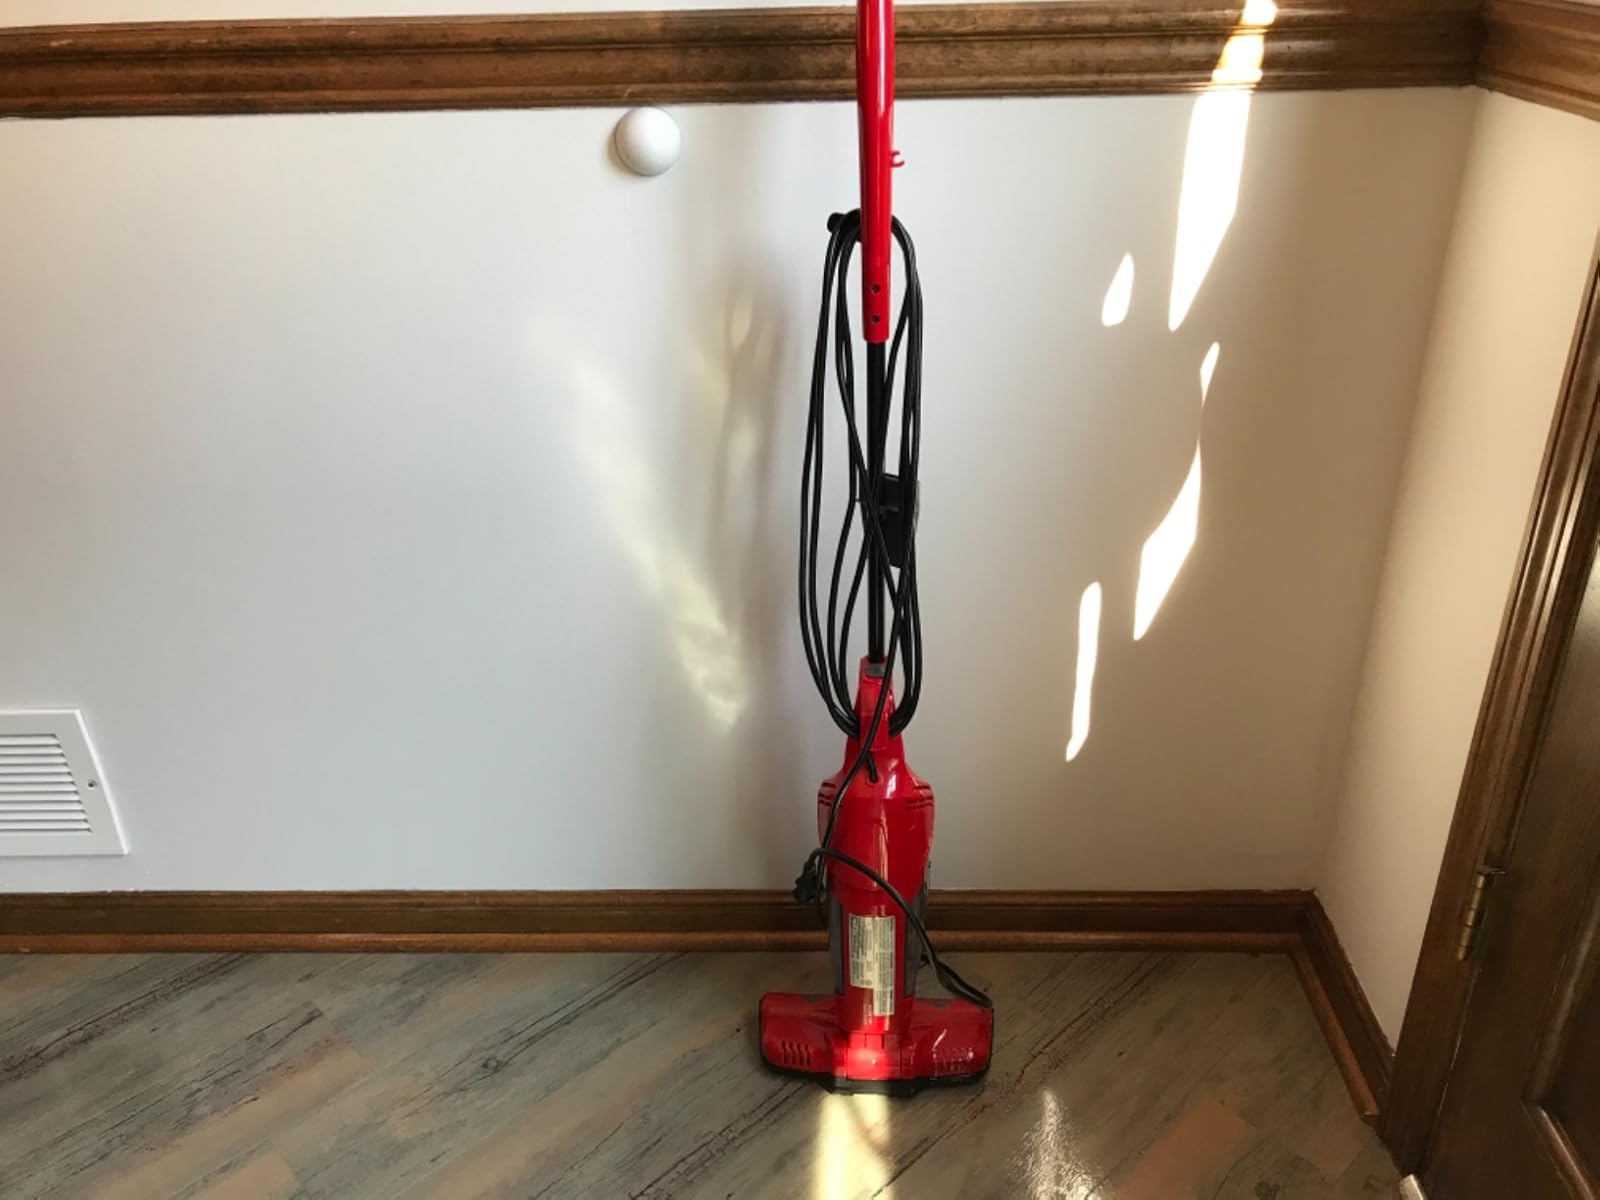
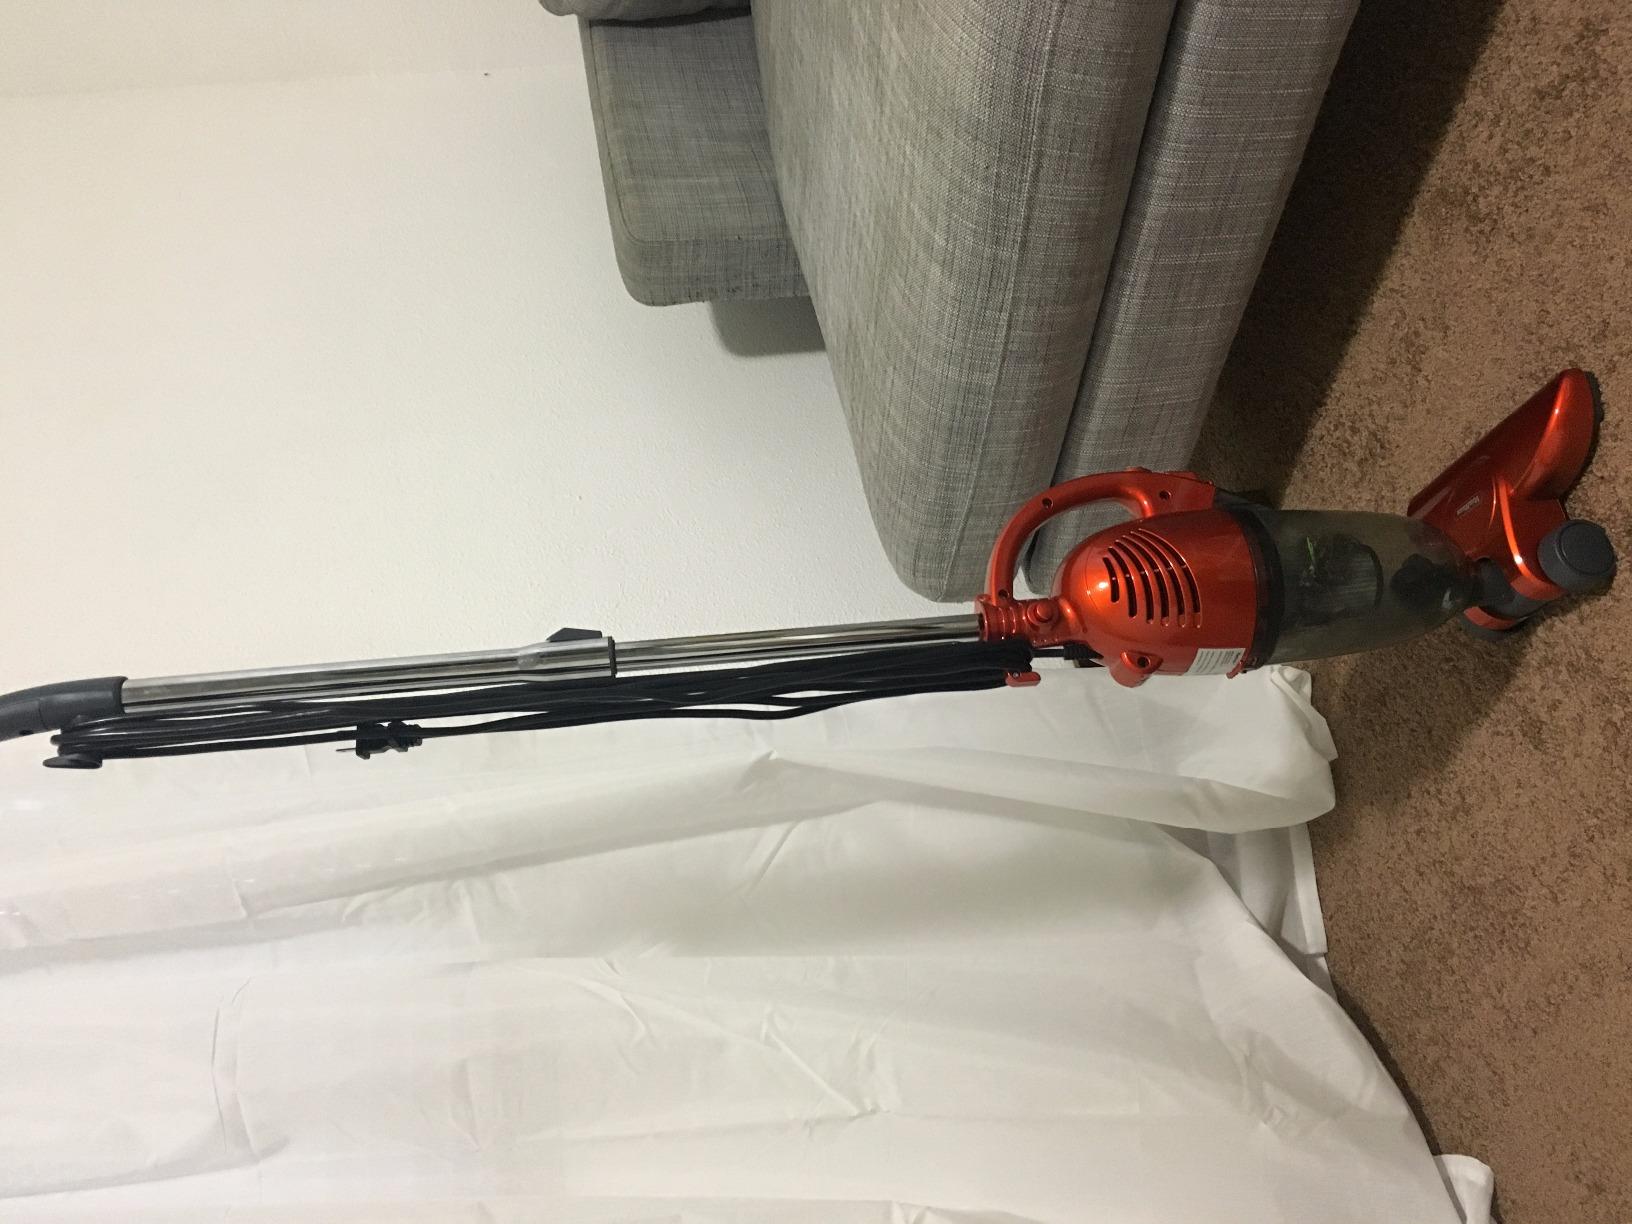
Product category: items_vacuum
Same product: no